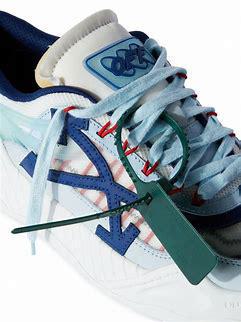
Brand: Off-White
Model: Off Odsy 1000